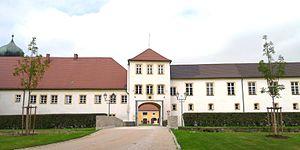
Tüßling est une commune de Bavière de 3 155 habitants, située dans l'arrondissement d'Altötting.